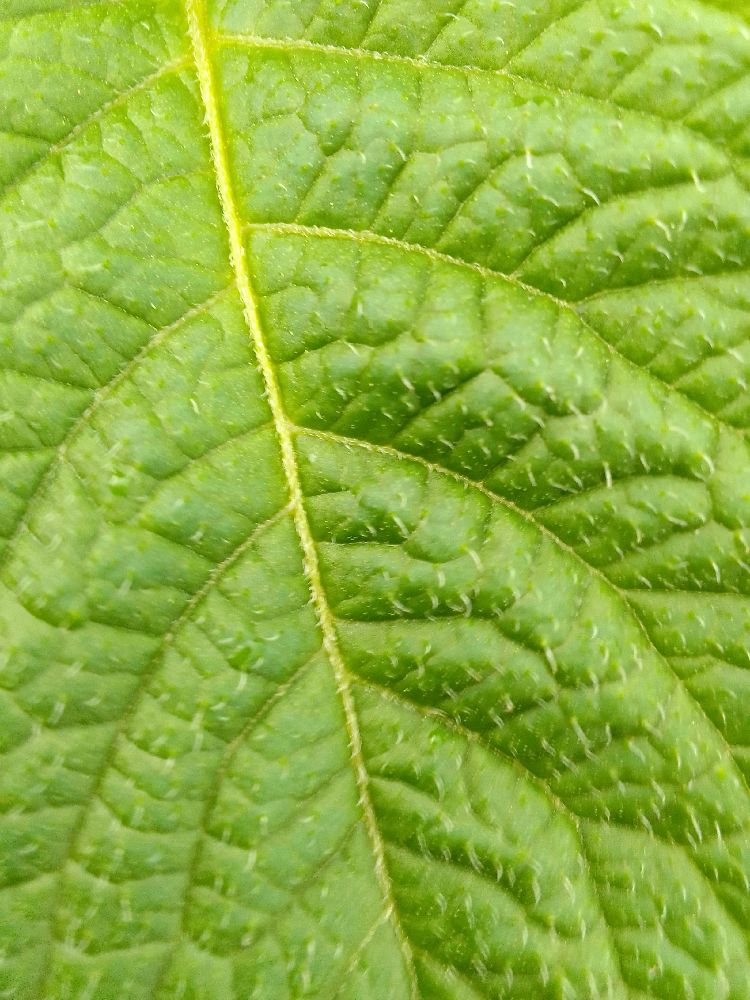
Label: Healthy